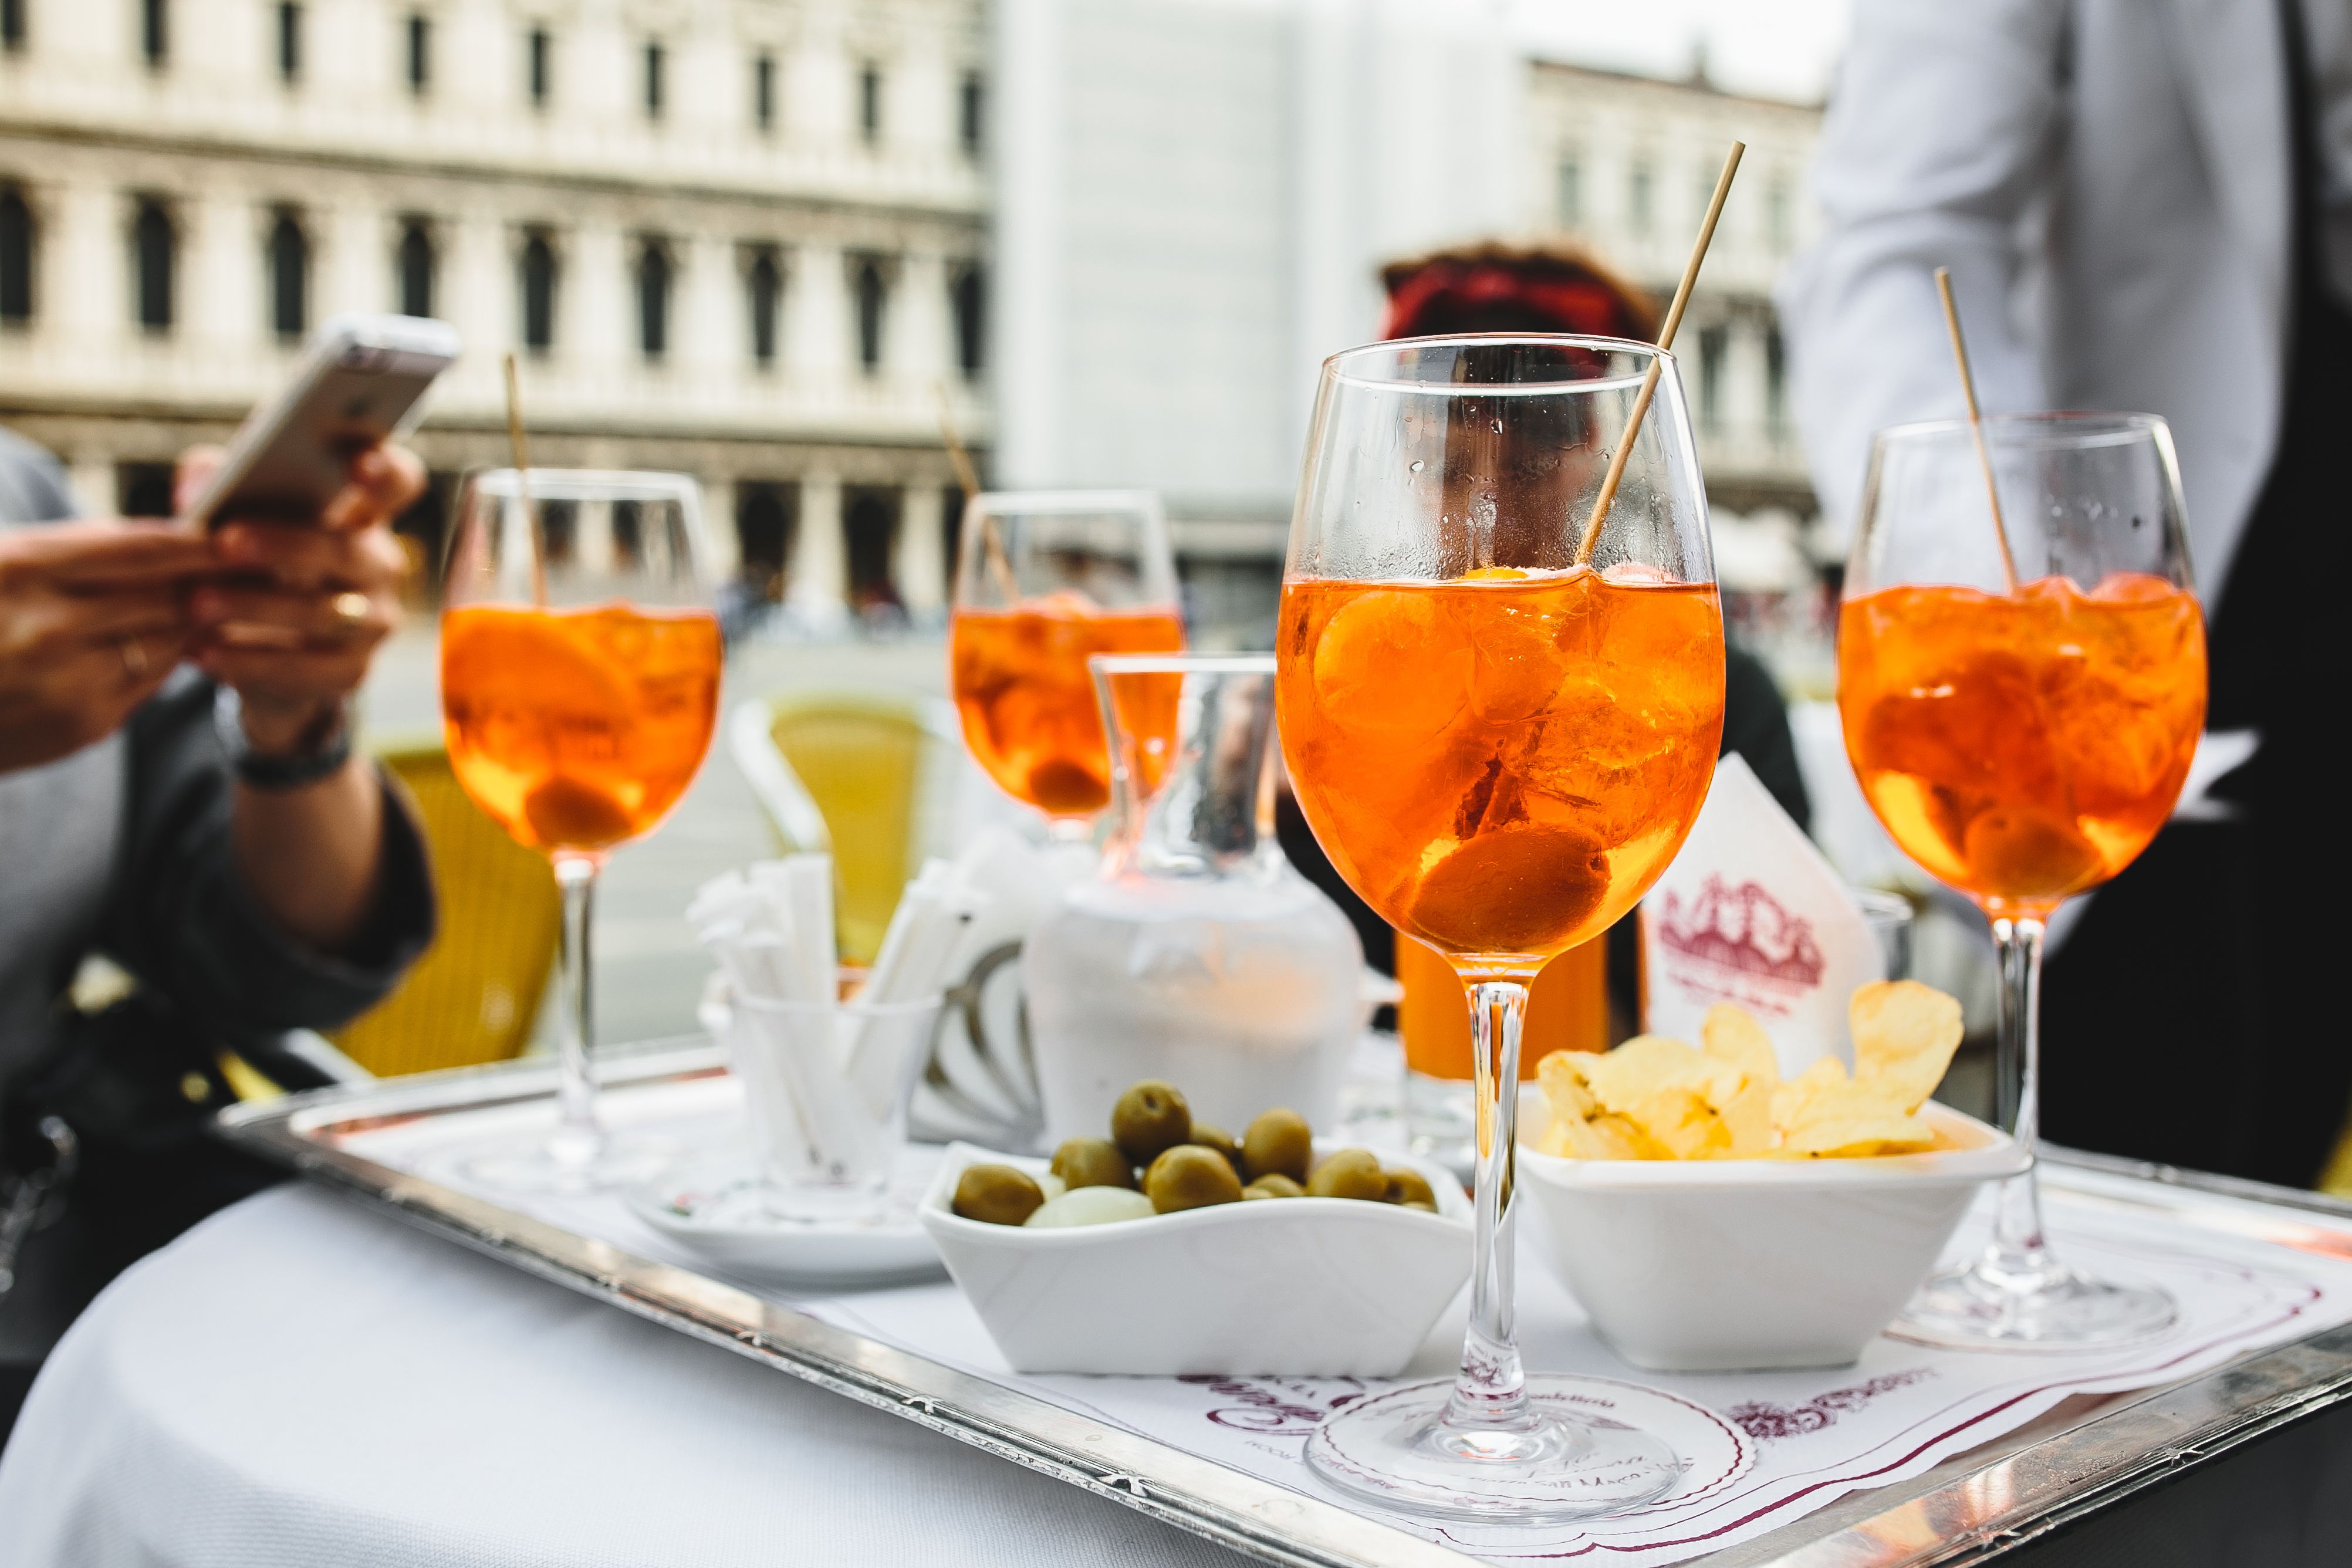
drink, alcoholic beverage, spritz, wine glass, alcohol, wine, distilled beverage, champagne cocktail, Crodino, brunch, aperitif, cocktail, champagne, stemware, glass, meal, liqueur, champagne stemware, wine cocktail, beer, drinkware, food, breakfast, tableware, dessert wine